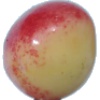
Label: cherry_rainier